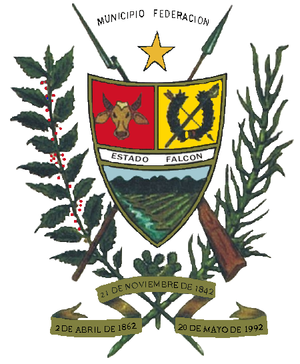
Federación est l'une des 25 municipalités de l'État de Falcón au Venezuela. Son chef-lieu est Churuguara. En 2011, la population s'élève à 29 251 habitants.